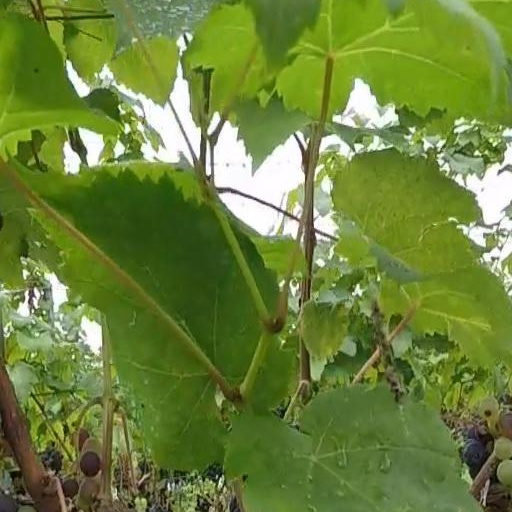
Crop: grape